Qingniangongyuan station

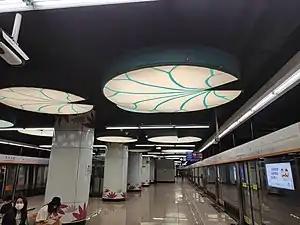
Platform in August 2021

Qingniangongyuan is a station on Line 2 of the Shenyang Metro in Shenyang, China. The station opened on 30 December 2011.